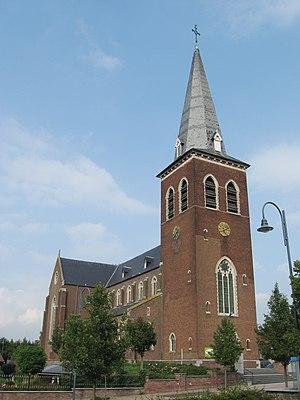
Cette page regroupe l'ensemble des monuments classés de la ville de Gingelom.
Gingelom est une commune néerlandophone de Belgique située en Région flamande dans la province de Limbourg. Cette commune hesbignone abrite près de 8 400 habitants